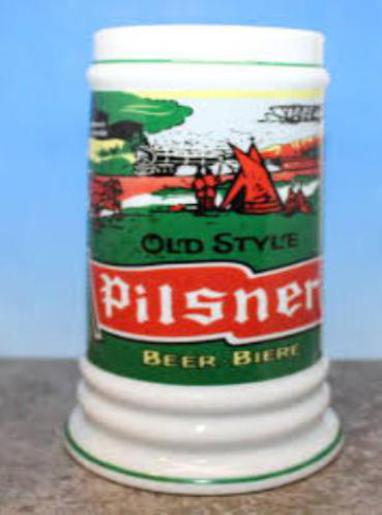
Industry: Food